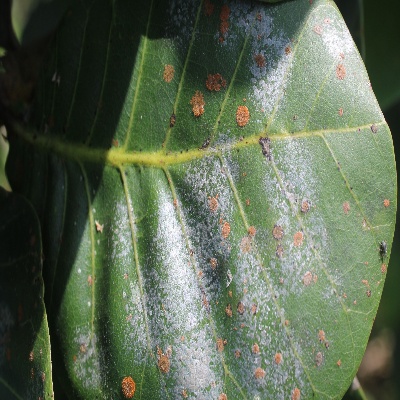
Crop: Cashew
Condition: red rust